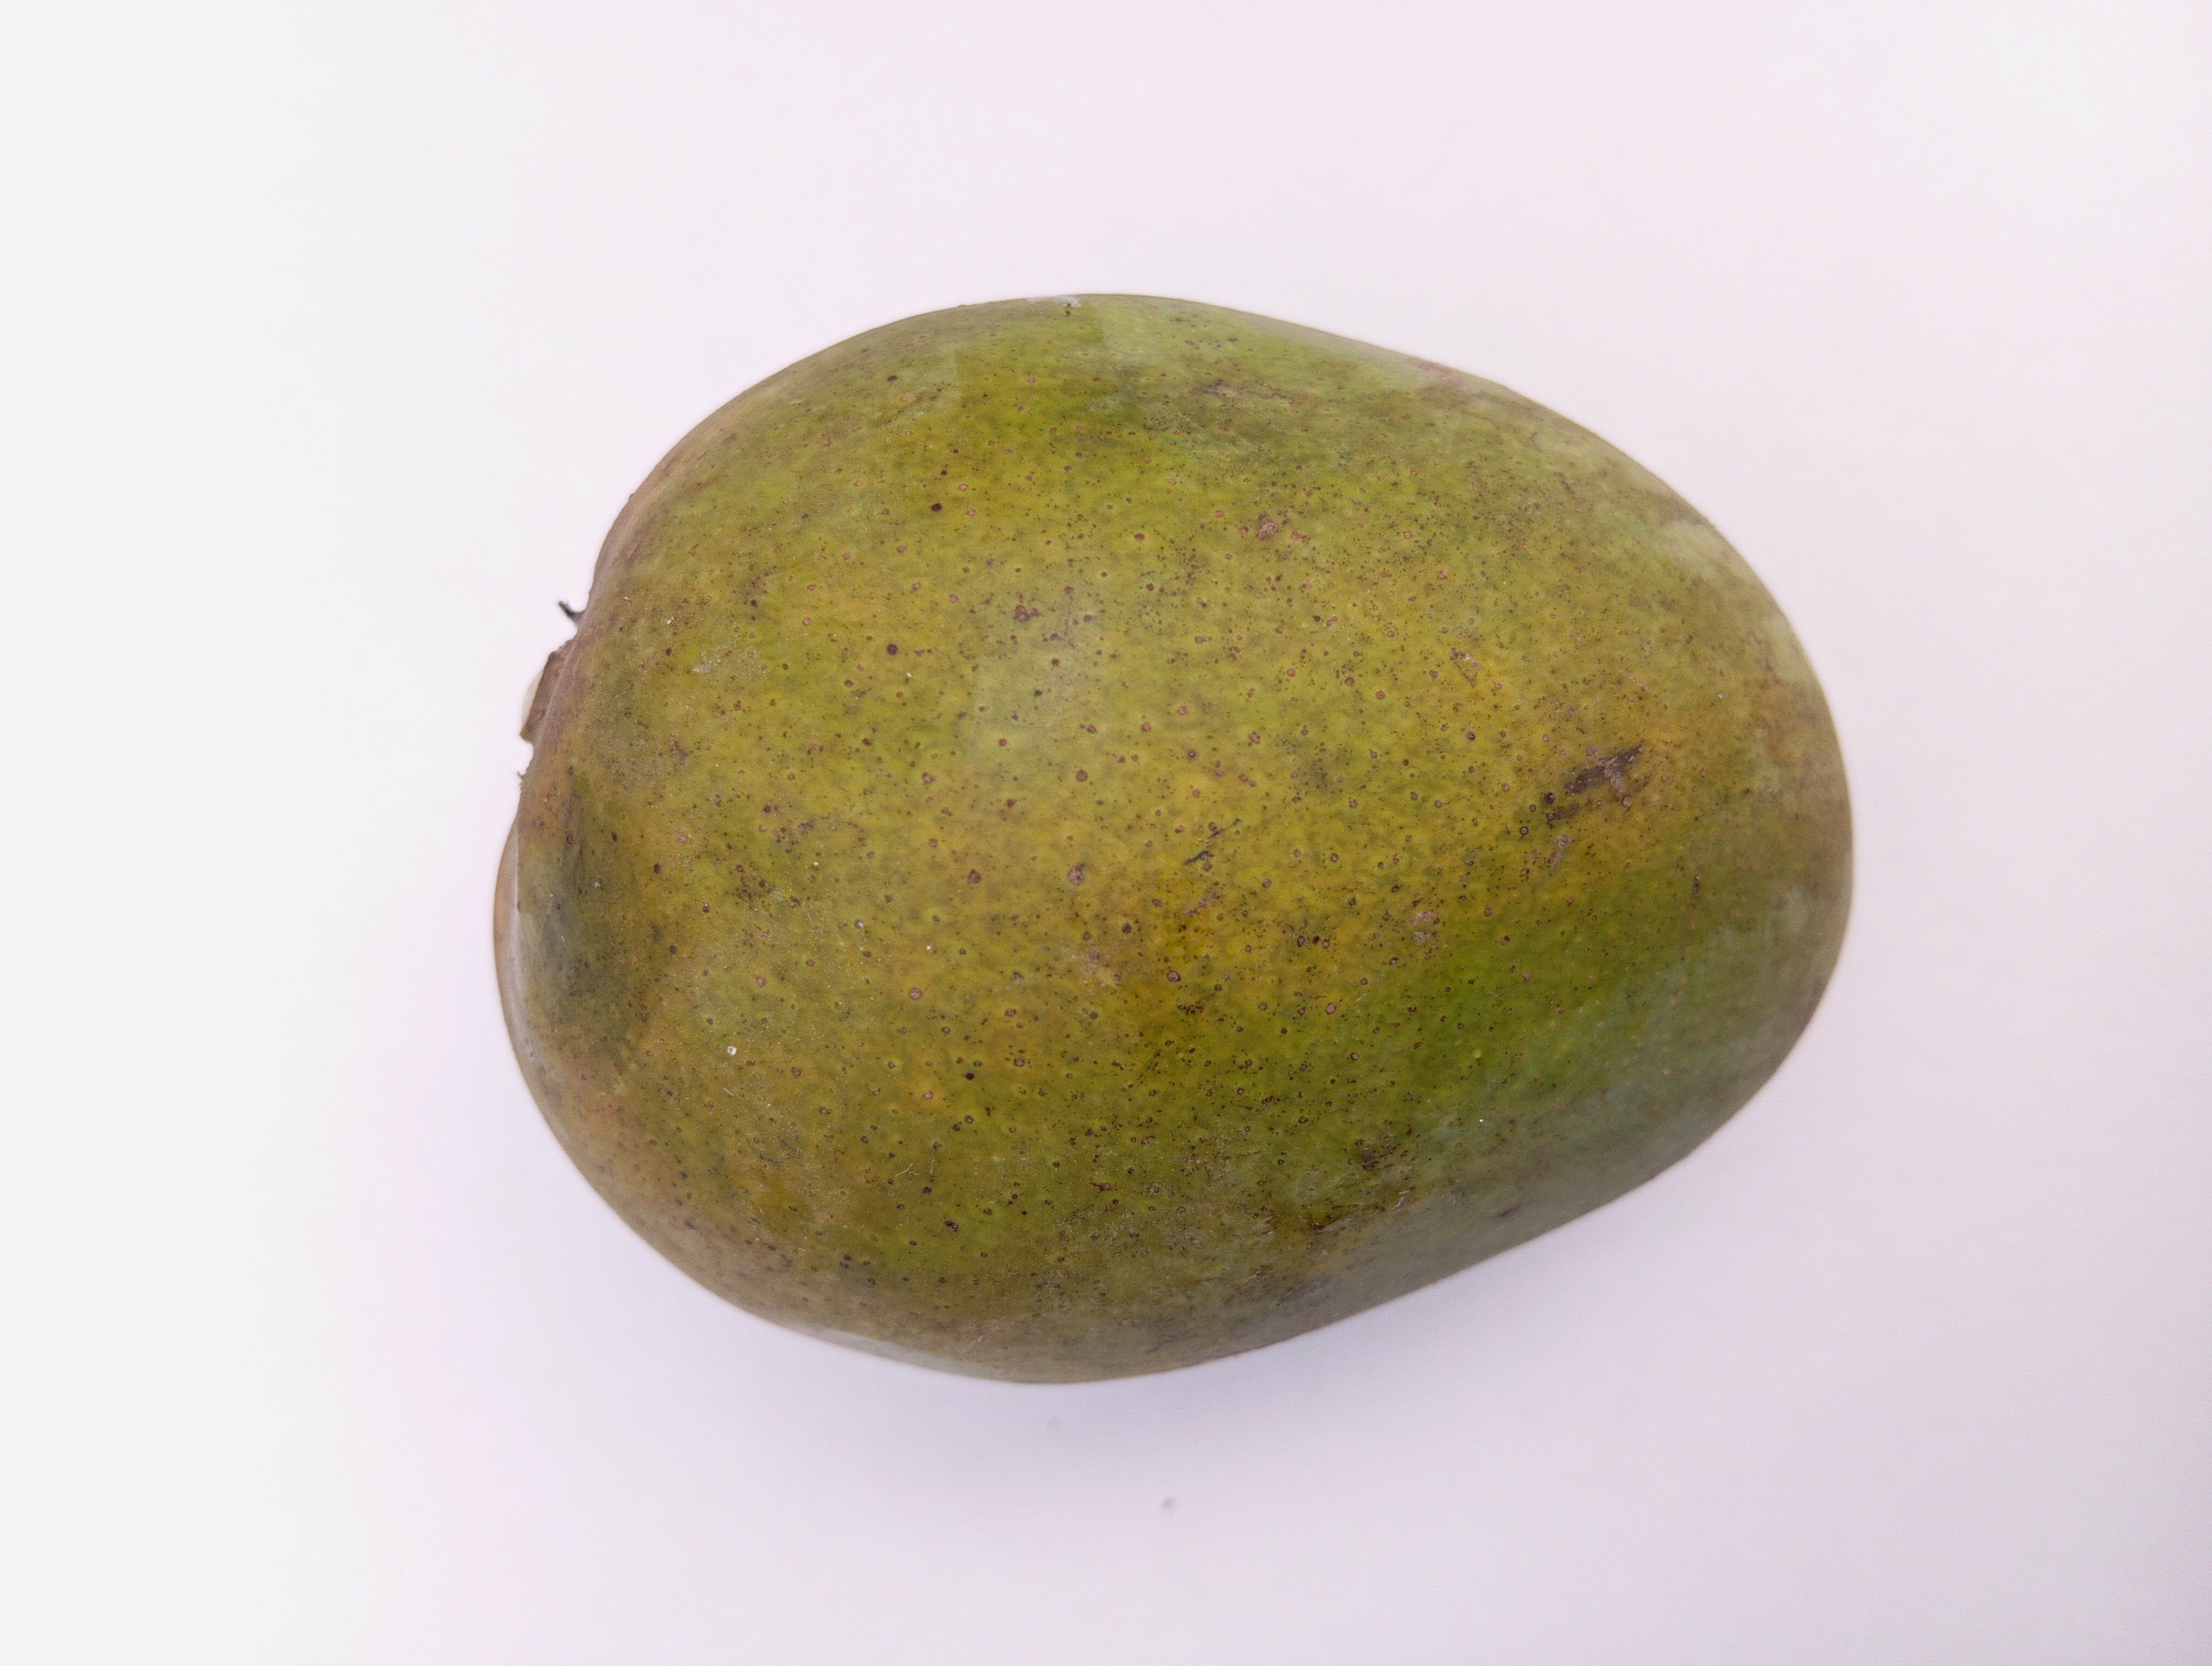
Mango variety: Himsagar